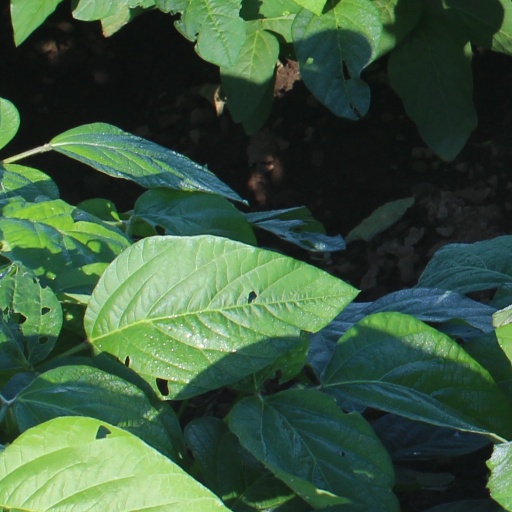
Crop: soybean